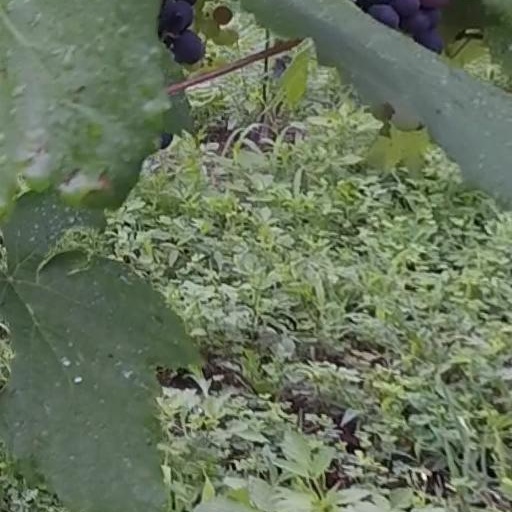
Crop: grape